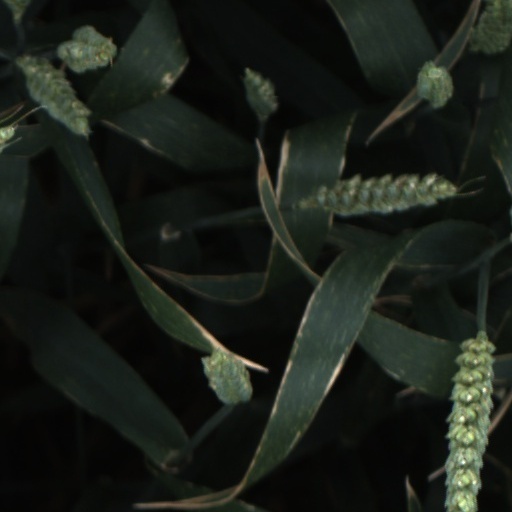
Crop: wheat